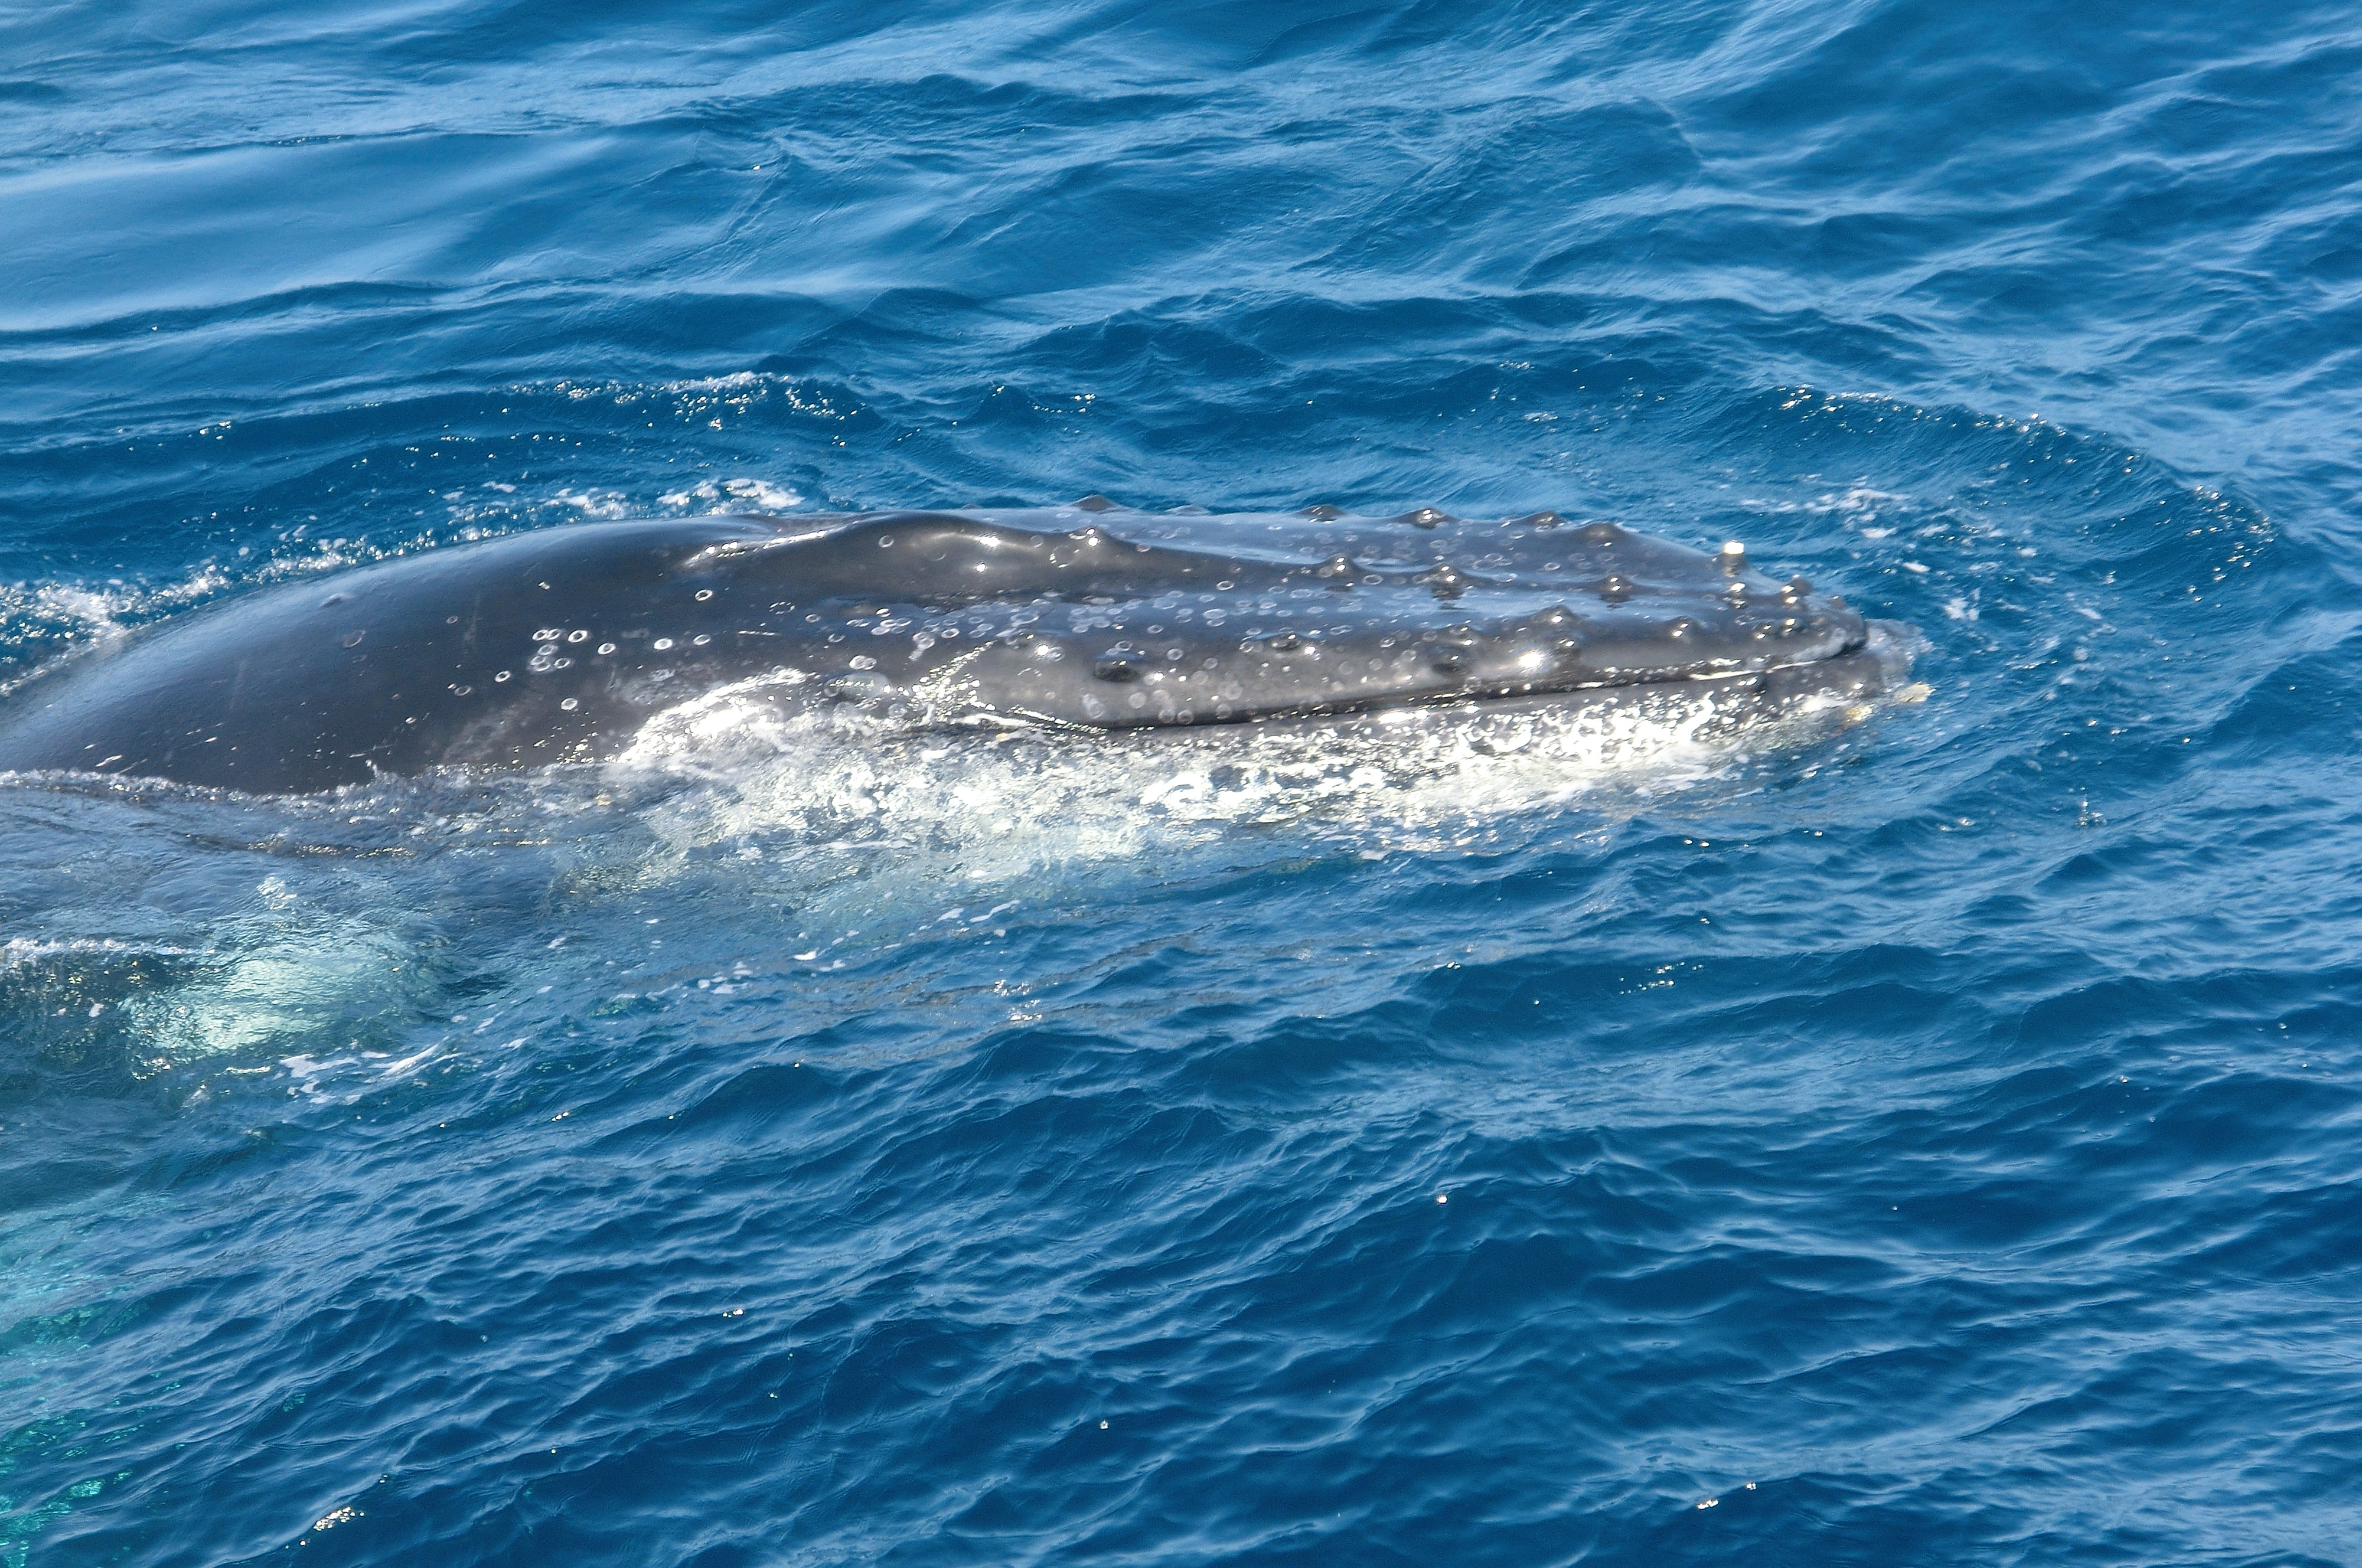
mammal, humpback whale, vertebrate, whale, marine mammal, wind wave, marine biology, whales dolphins and porpoises, common bottlenose dolphin, short beaked common dolphin, striped dolphin, grey whale